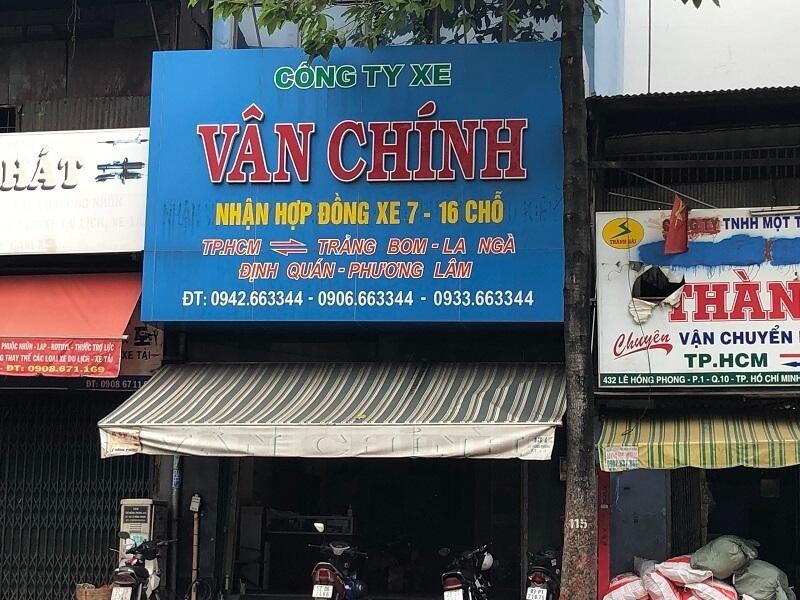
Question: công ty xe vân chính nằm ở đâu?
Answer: đường lê hồng phong, quận 10, thành phố hồ chí minh